USS Newell

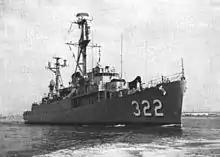
"Newell" after her DER-conversion.

"Newell" got underway 17 May for Vietnam via Guam, Subic Bay and Hong Kong. On her first Operation Market Time patrol, just north of the Mekong Delta, she searched many junks and several steel-hulled vessels to help stop infiltration of arms, ammunition, and supplies into South Vietnam to support Viet Cong forces. After upkeep at Subic Bay, her second patrol took her between Da Nang and Nha Trang. She worked closely with Vietnamese junk forces, Vietnamese Navy Sea Forces, U. S. Coast Guard cutters and other American Navy sea and air forces. On her third patrol, she operated between Vũng Tàu and An Thoi; and her guns destroyed a Viet Cong shelter on the Island of Phu Quoc. Her fourth and fifth patrols took her to the coast between Nha Trang and Da Nang. While on patrol off Viet Nam, she spent 155 days on station, detected 6,905 wooden hulls, inspected 2,472, and boarded 631. She detected 384 steel-hulled ships, inspected 67, and boarded 6.